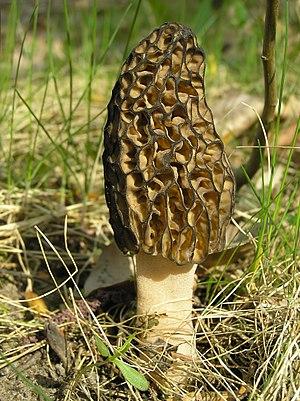
Une morille (Morchella conica), forêt de Białowieża, Pologne.
Morchella conica, la Morille conique, est une espèce de champignons ascomycètes comestibles, de la famille des Morchellaceae, du genre Morchella.